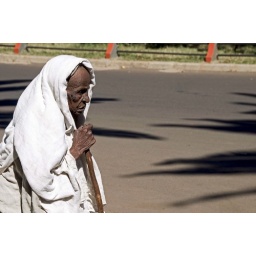
Ethiopia. Bahar Dar. Old woman standing by the road